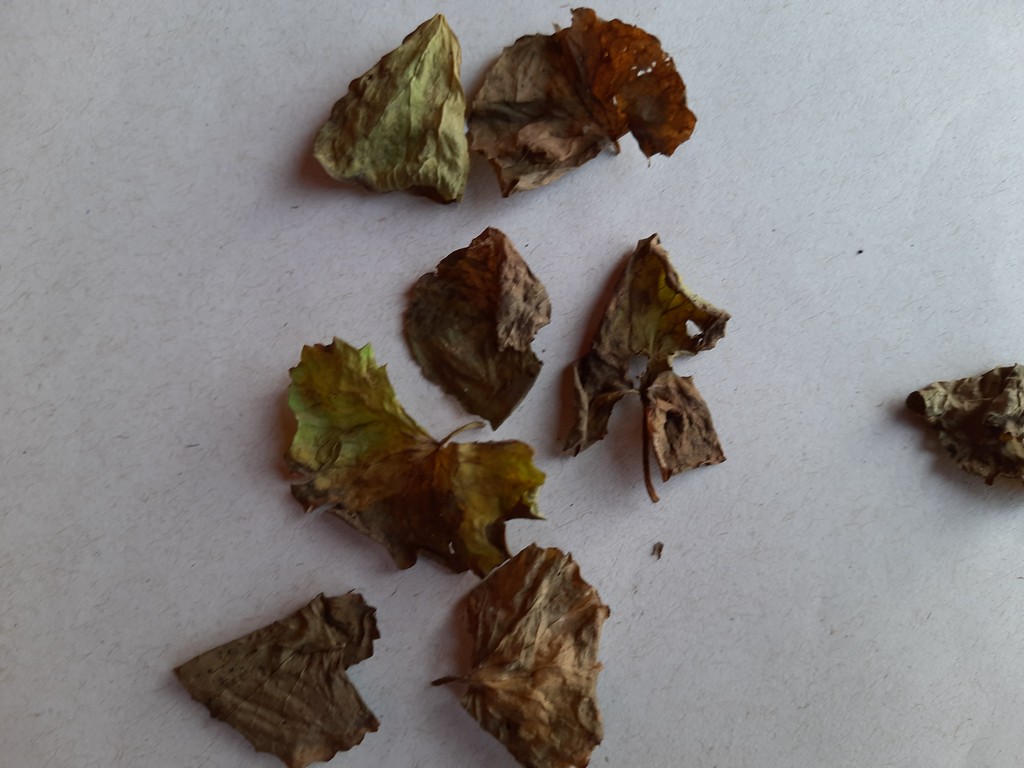
Label: Dried